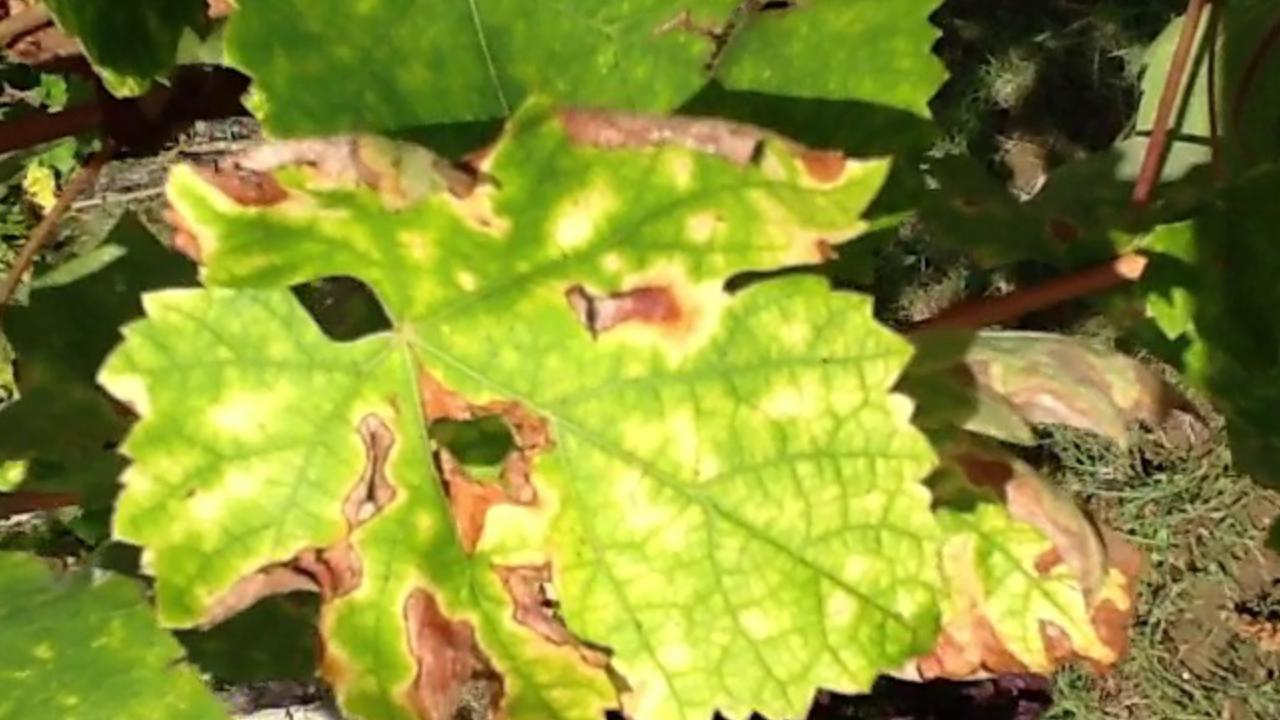
Label: esca